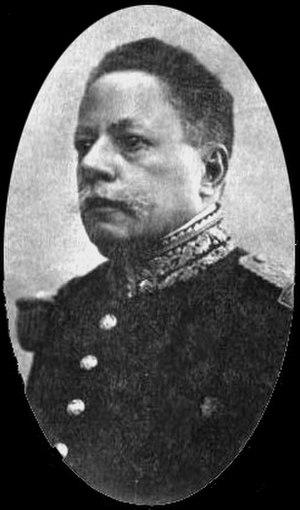
Cet article liste les chefs d’État haïtiens —